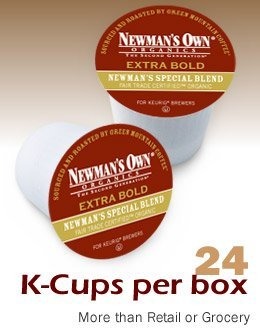
Item Name: Green Mountain Newman's Special Blend Extra Bold K-Cup (48 count)
Bullet Point 1: A hearty, full-bodied blend of medium and dark roasts
Bullet Point 2: Bold yet refined. Strong, yet smooth
Bullet Point 3: It seems only natural that two companies with a shared vision of a better world would unite to bring you exceptional Fair Trade Certified, organic coffee and the chance to make a difference
Bullet Point 4: 2 boxes of 24 K-Cups
Product Description: This inspired blend of medium-roasted Central American coffees and darker-roasted Indonesians is rich and robust, with ample body to stand up to all the cream and sugar that you might want to add to the party.
Value: 48.0
Unit: Count

Price: 14.12